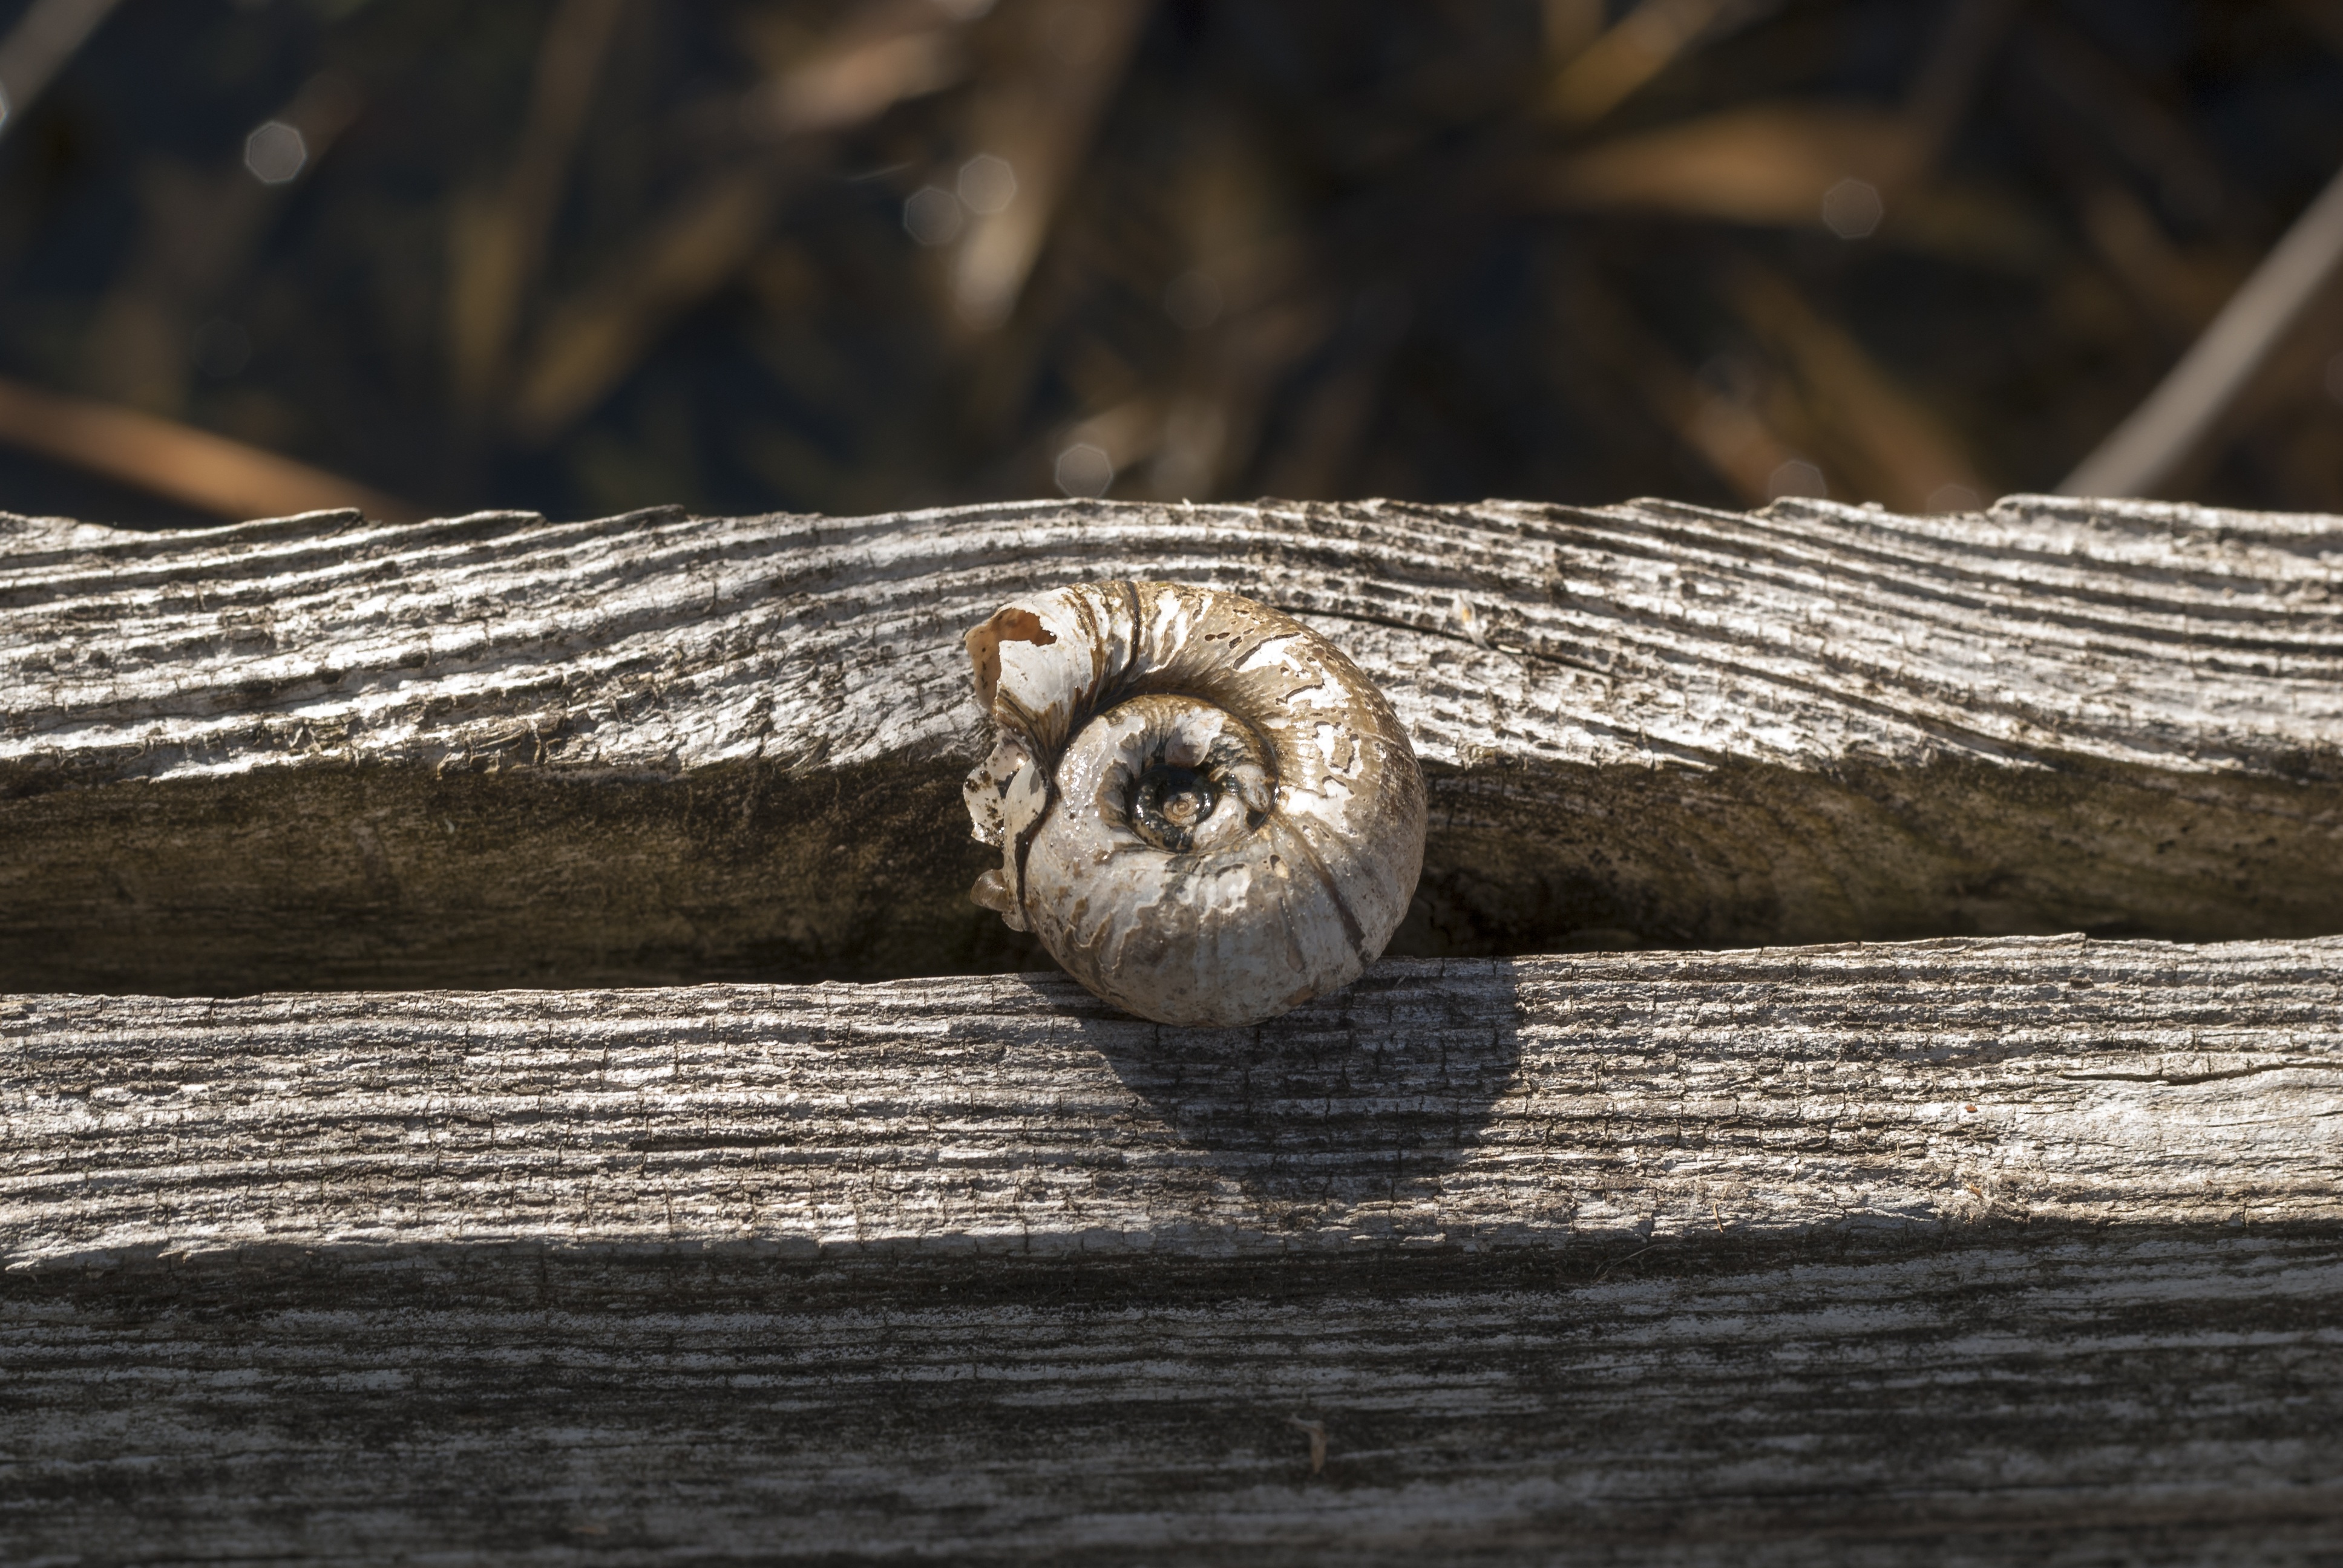
tree, nature, branch, wood, photography, texture, leaf, wildlife, brown, owl, fauna, shell, close up, lines, snail, scallop, macro photography